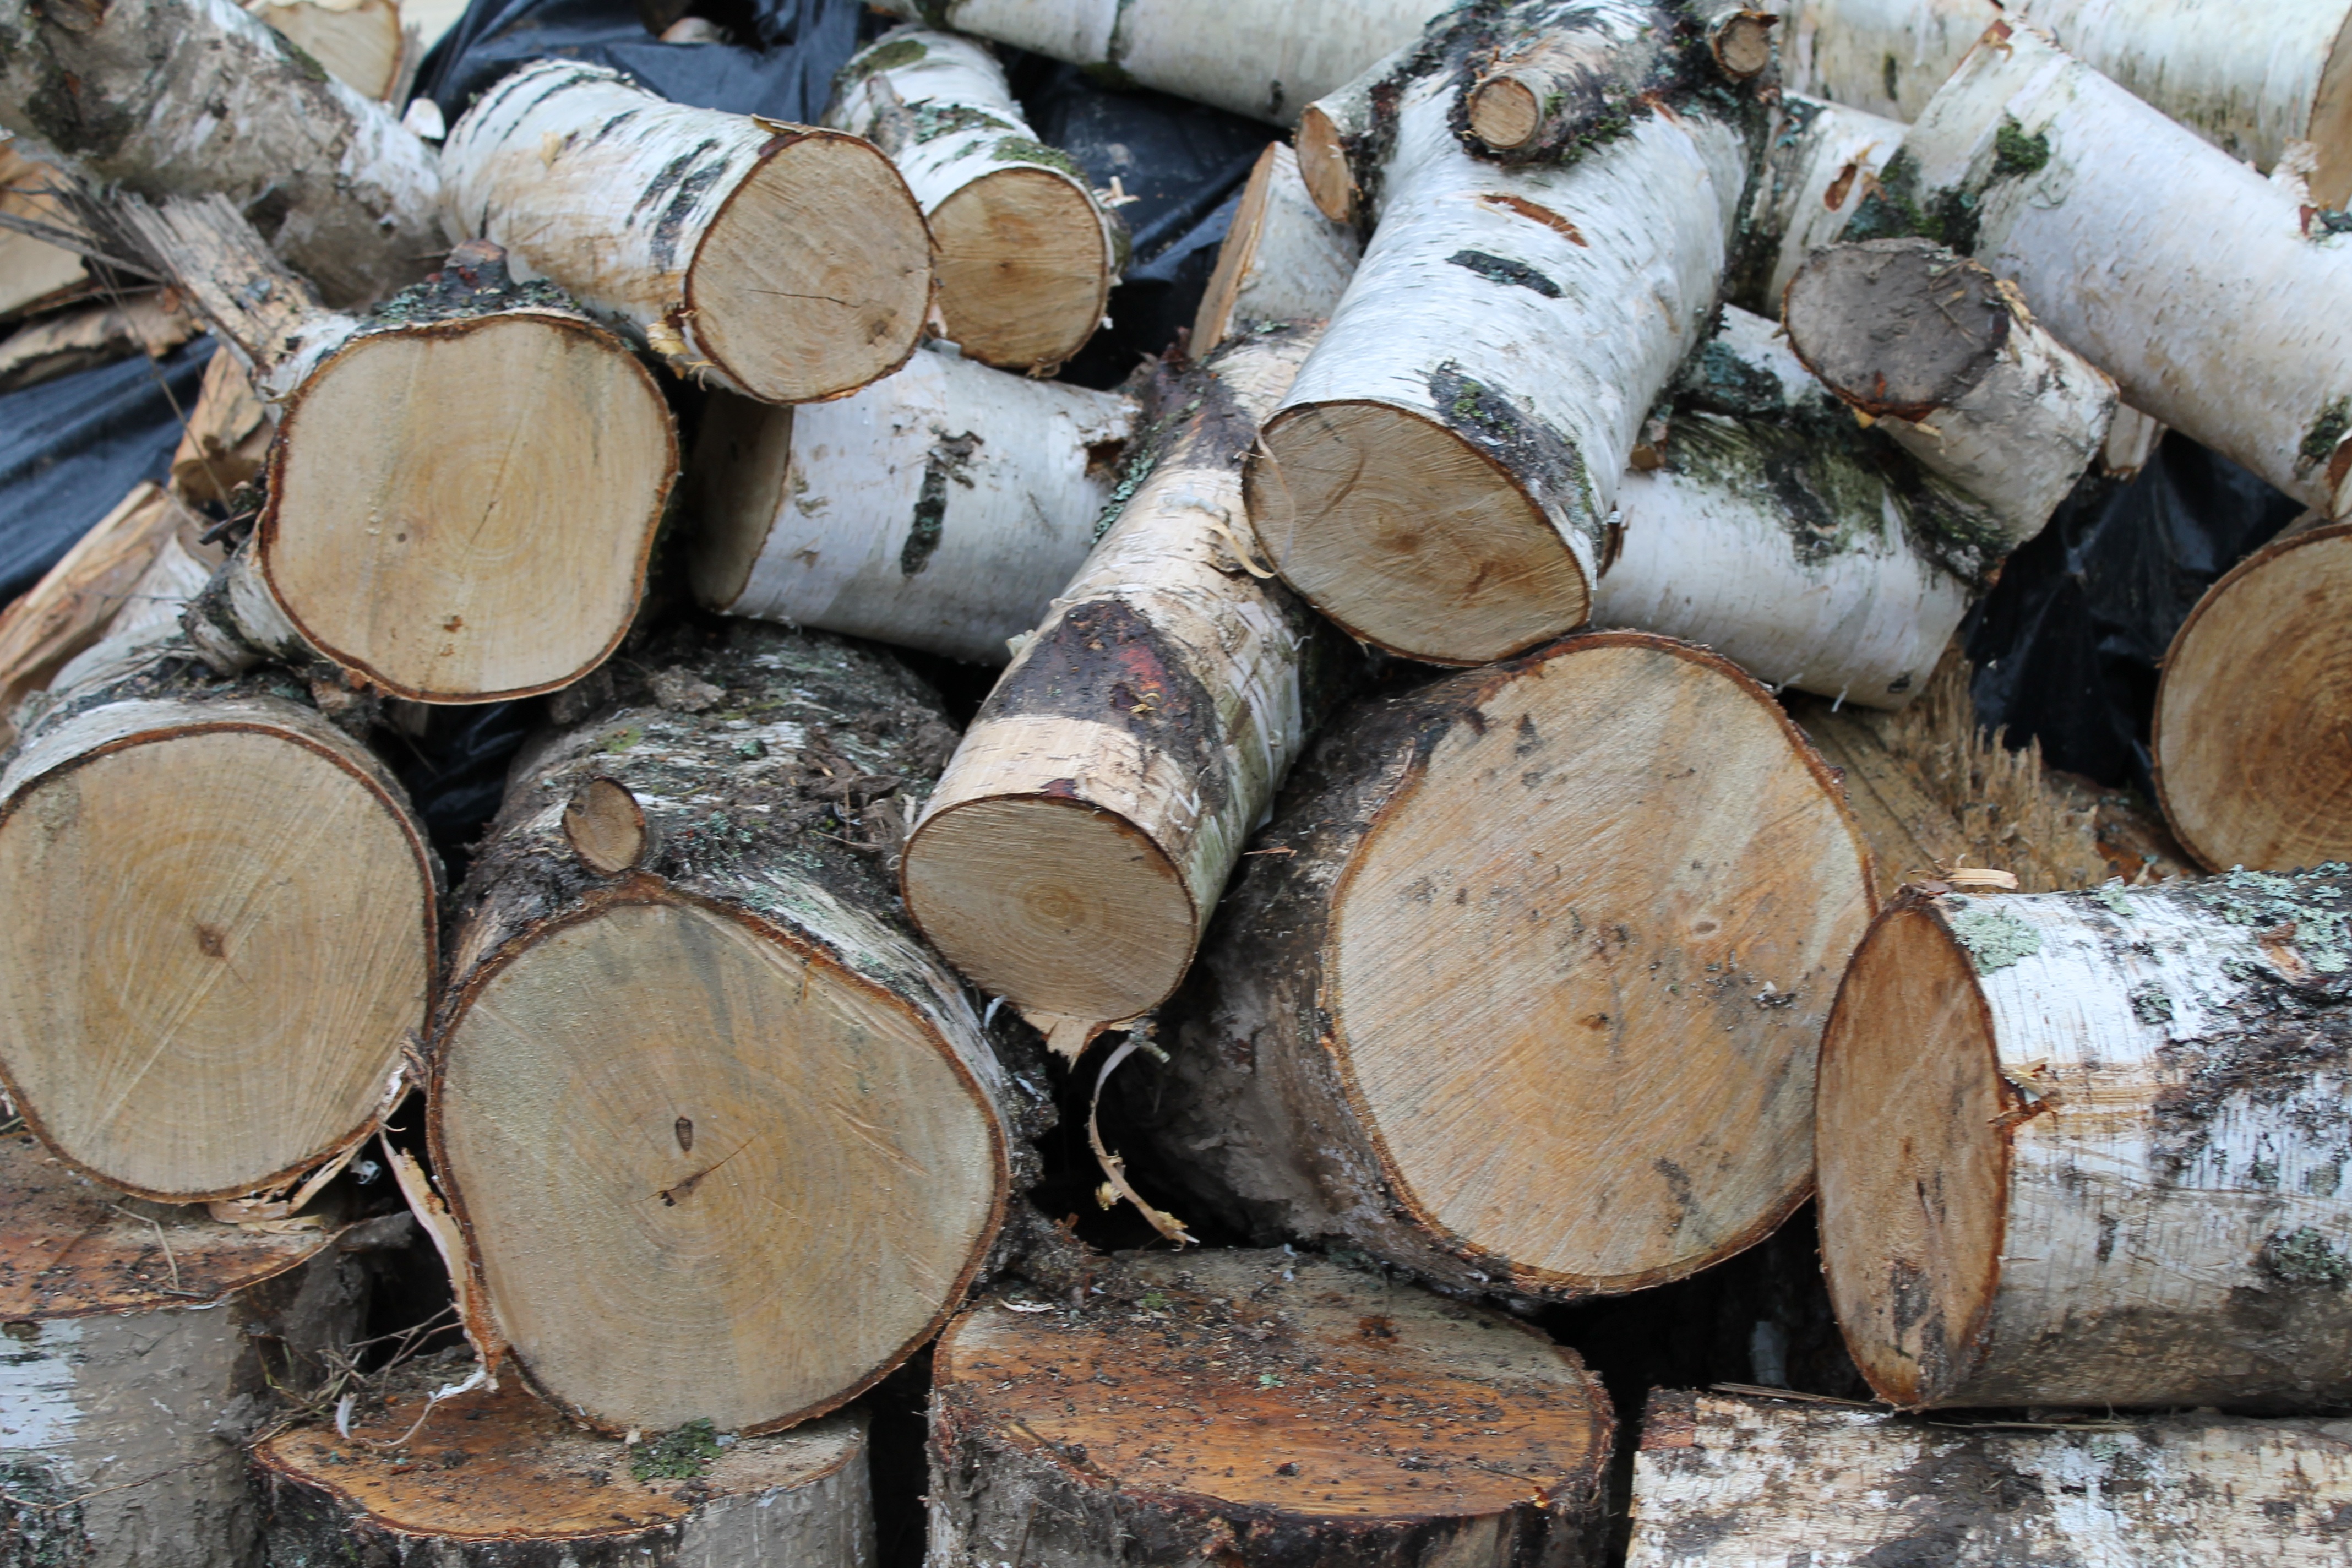
tree, nature, wood, trunk, log, natural, lumber, material, coconut, hardwood, wooden, wood chopping, man made object, ancient history